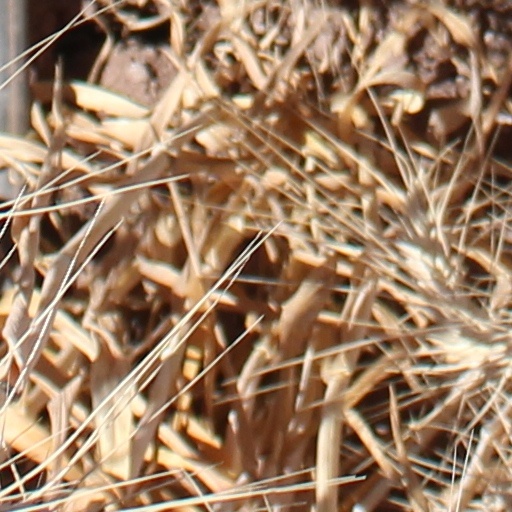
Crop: wheat